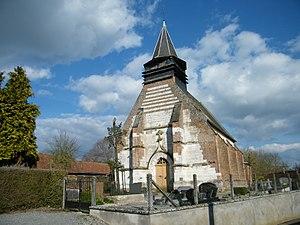
L'église côté sud.
Biencourt est une commune française située dans le département de la Somme en région Hauts-de-France.